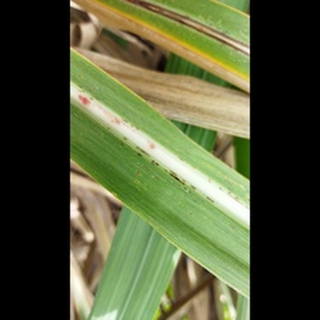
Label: sugarcane_rust